Azatbek Omurbekov

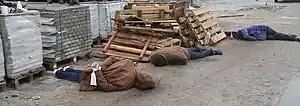
Dead civilians discovered in Bucha after the 64th Brigade under Omurbekov left the city.

By 13 July 2022, Russian President Vladimir Putin awarded him the title of Hero of the Russian Federation, Russia's highest award, in a secret ceremony. Later in 2022, he was transferred to command the 392nd District Training Centre.